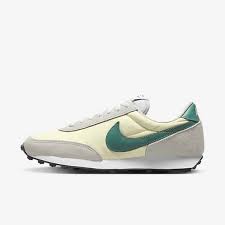
Label: Sneaker